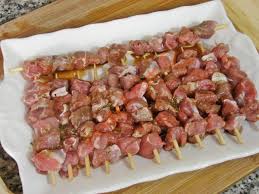
Yemek: kebap